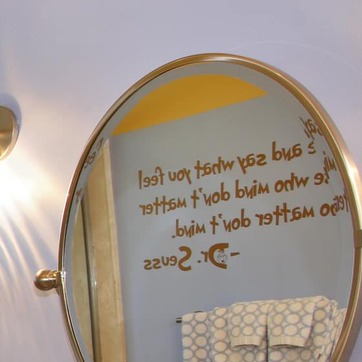
Material: mirror